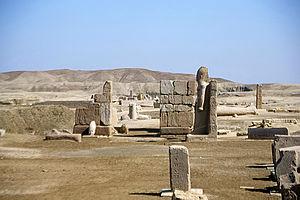
Tanis est le nom grec de l’antique Djanet, un important site archéologique au nord-est de l'Égypte sur la branche tanitique du Nil. La première étude du site de Tanis date de 1798 au cours de l'expédition de Bonaparte en Égypte. L'ingénieur Pierre Jacotin a dressé le plan du site se trouvant dans la Description de l'Égypte. Les lieux ont été fouillés en 1825 par Jean-Jacques Rifaud qui y a trouvé les deux sphinx en granite rose du musée du Louvre, puis par François Auguste Ferdinand Mariette, entre 1860 et 1864, et William Matthew Flinders Petrie de 1883 à 1886. Les travaux ont été repris par Pierre Montet de 1929 à 1956. La Mission française des fouilles de Tanis étudie le site depuis 1965, sous la direction de Jean Yoyotte, puis de Philippe Brissaud, et enfin de François Leclère depuis 2013.